Hamilton County School District

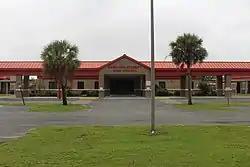
Hamilton County High School

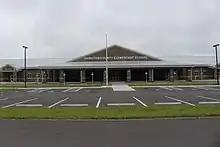
Hamilton County Elementary School

The district consolidated three elementary schools into the new Hamilton County Elementary School, located at the high school site. Four of the five school board members agreed to the consolidation during an April 14, 2014 vote. The district originally planned to build it at the JRE Lee Complex, but on June 9, 2014 the district decided to change the location of the school. The Florida Legislature approved the school's funding, and groundbreaking was held on July 11, 2016. Culpeper/Gray is the architect. The opening was scheduled for August 2017.